Southern German Football Association

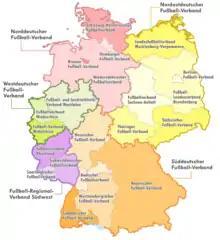
DFB, its five regional and 21 state associations

The "Süddeutscher Fussball-Verband" was formed as the "Verband Süddeutscher Fußball-Vereine" on 17 October 1897 in Karlsruhe in a meeting of the eight leading football clubs in Southern Germany, these being the Karlsruher FV, Phönix Karlsruhe, Fidelitas Karlsruhe, 1. FC Pforzheim, FC Heilbronn, FG 96 Mannheim, FC Hanau 93, and Germania 94 Frankfurt. The new federation soon began to organise a regional football competition, the Southern German football championship, followed by a league system a few years later.